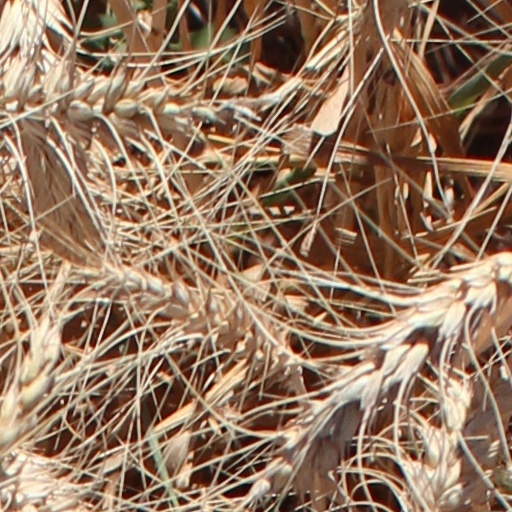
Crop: wheat